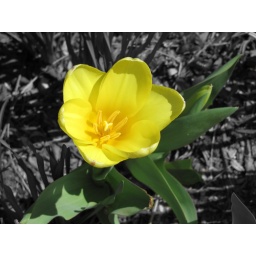
finding color in the black and white